Jan Teska

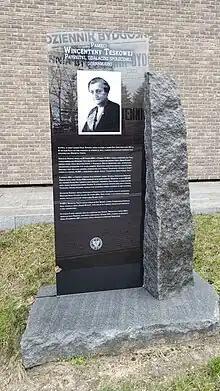
Wincenty Teskowa memorial in Bydgoszcz

During the First World War, Wincentyna performed the duties of the publishing house's administrator while cooperating with local female writers, Stefania Tuchołkowa and Alina Prus-Krzemińska. Her management proved to be successful, as "Dziennik Bydgoski" gained new readers during the war years.